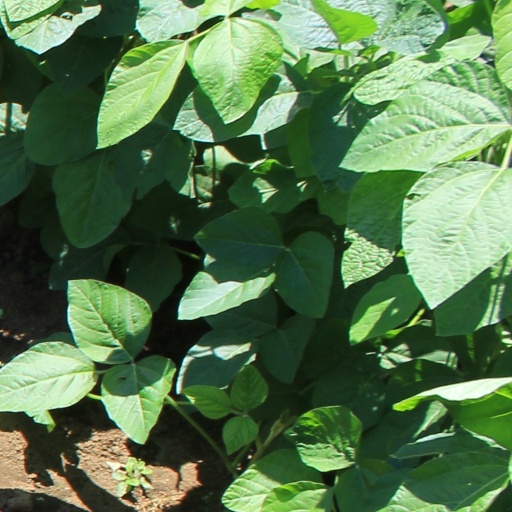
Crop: soybean